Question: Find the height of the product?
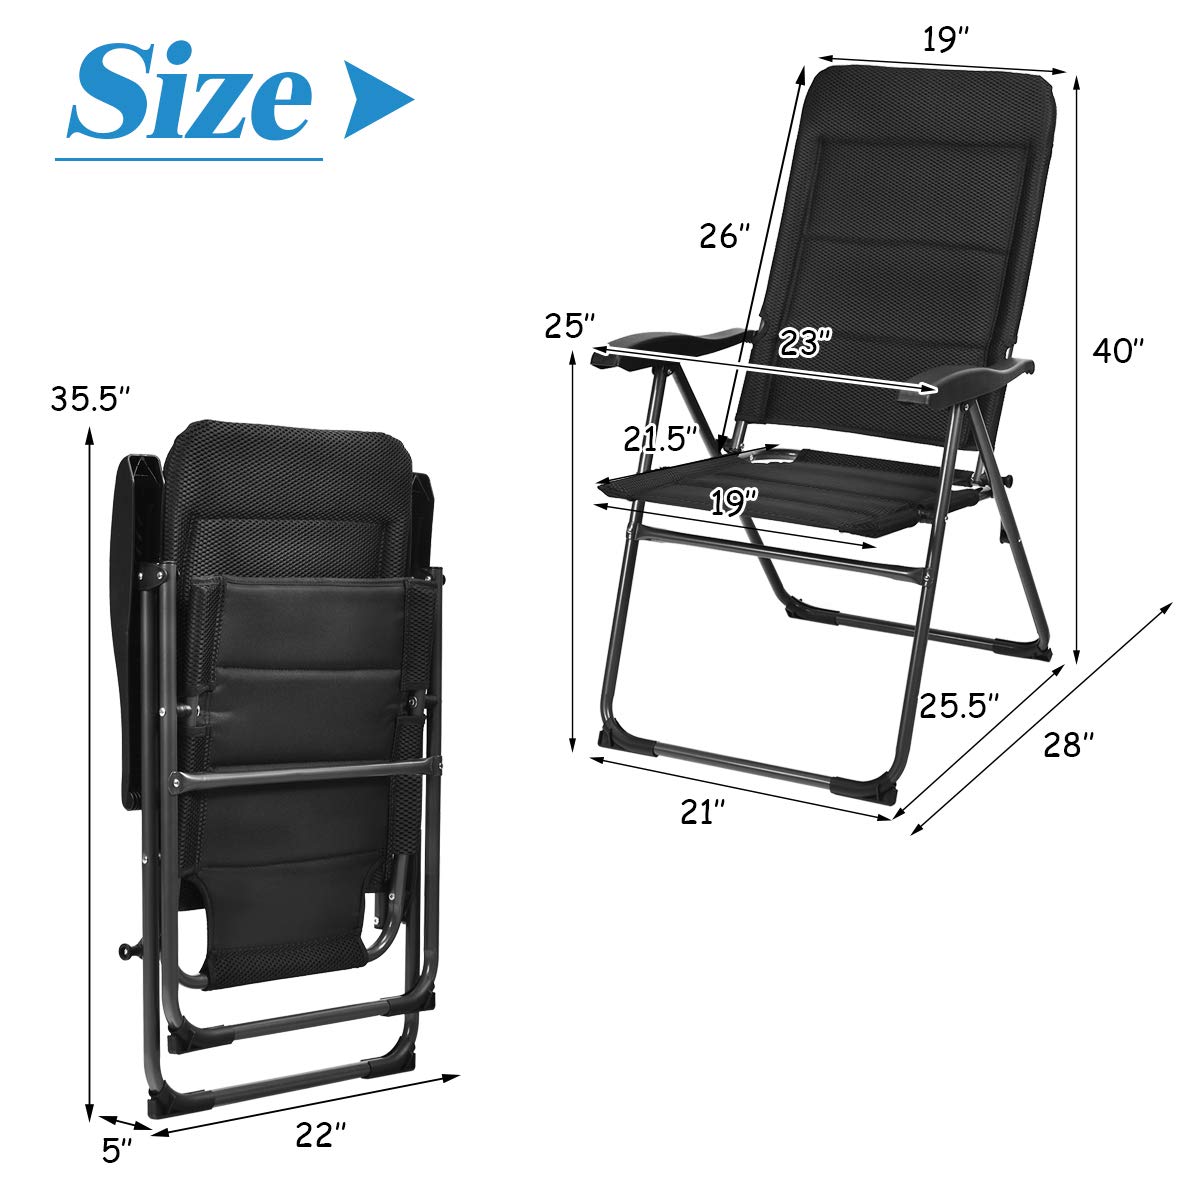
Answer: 40.0 inch